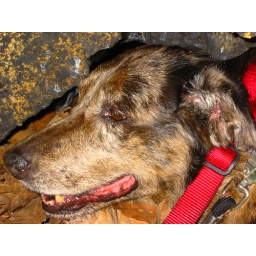
shadow hides near rock at bear mountain storm